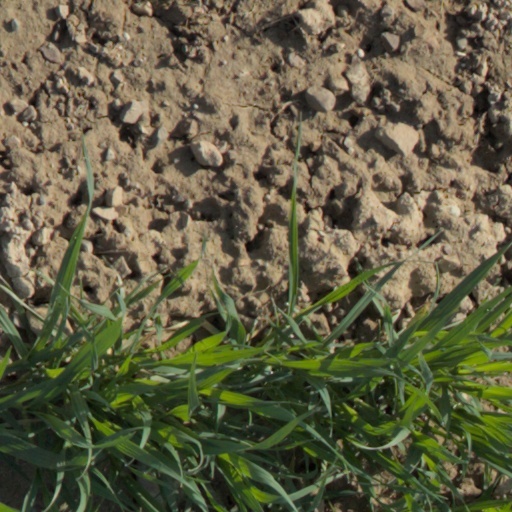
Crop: wheat